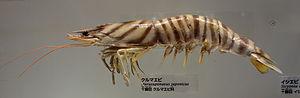
Penaeidae est une famille de crustacés décapodes dont les représentants ressemblent à des crevettes. De nombreuses espèces de cette famille sont exploitées commercialement.